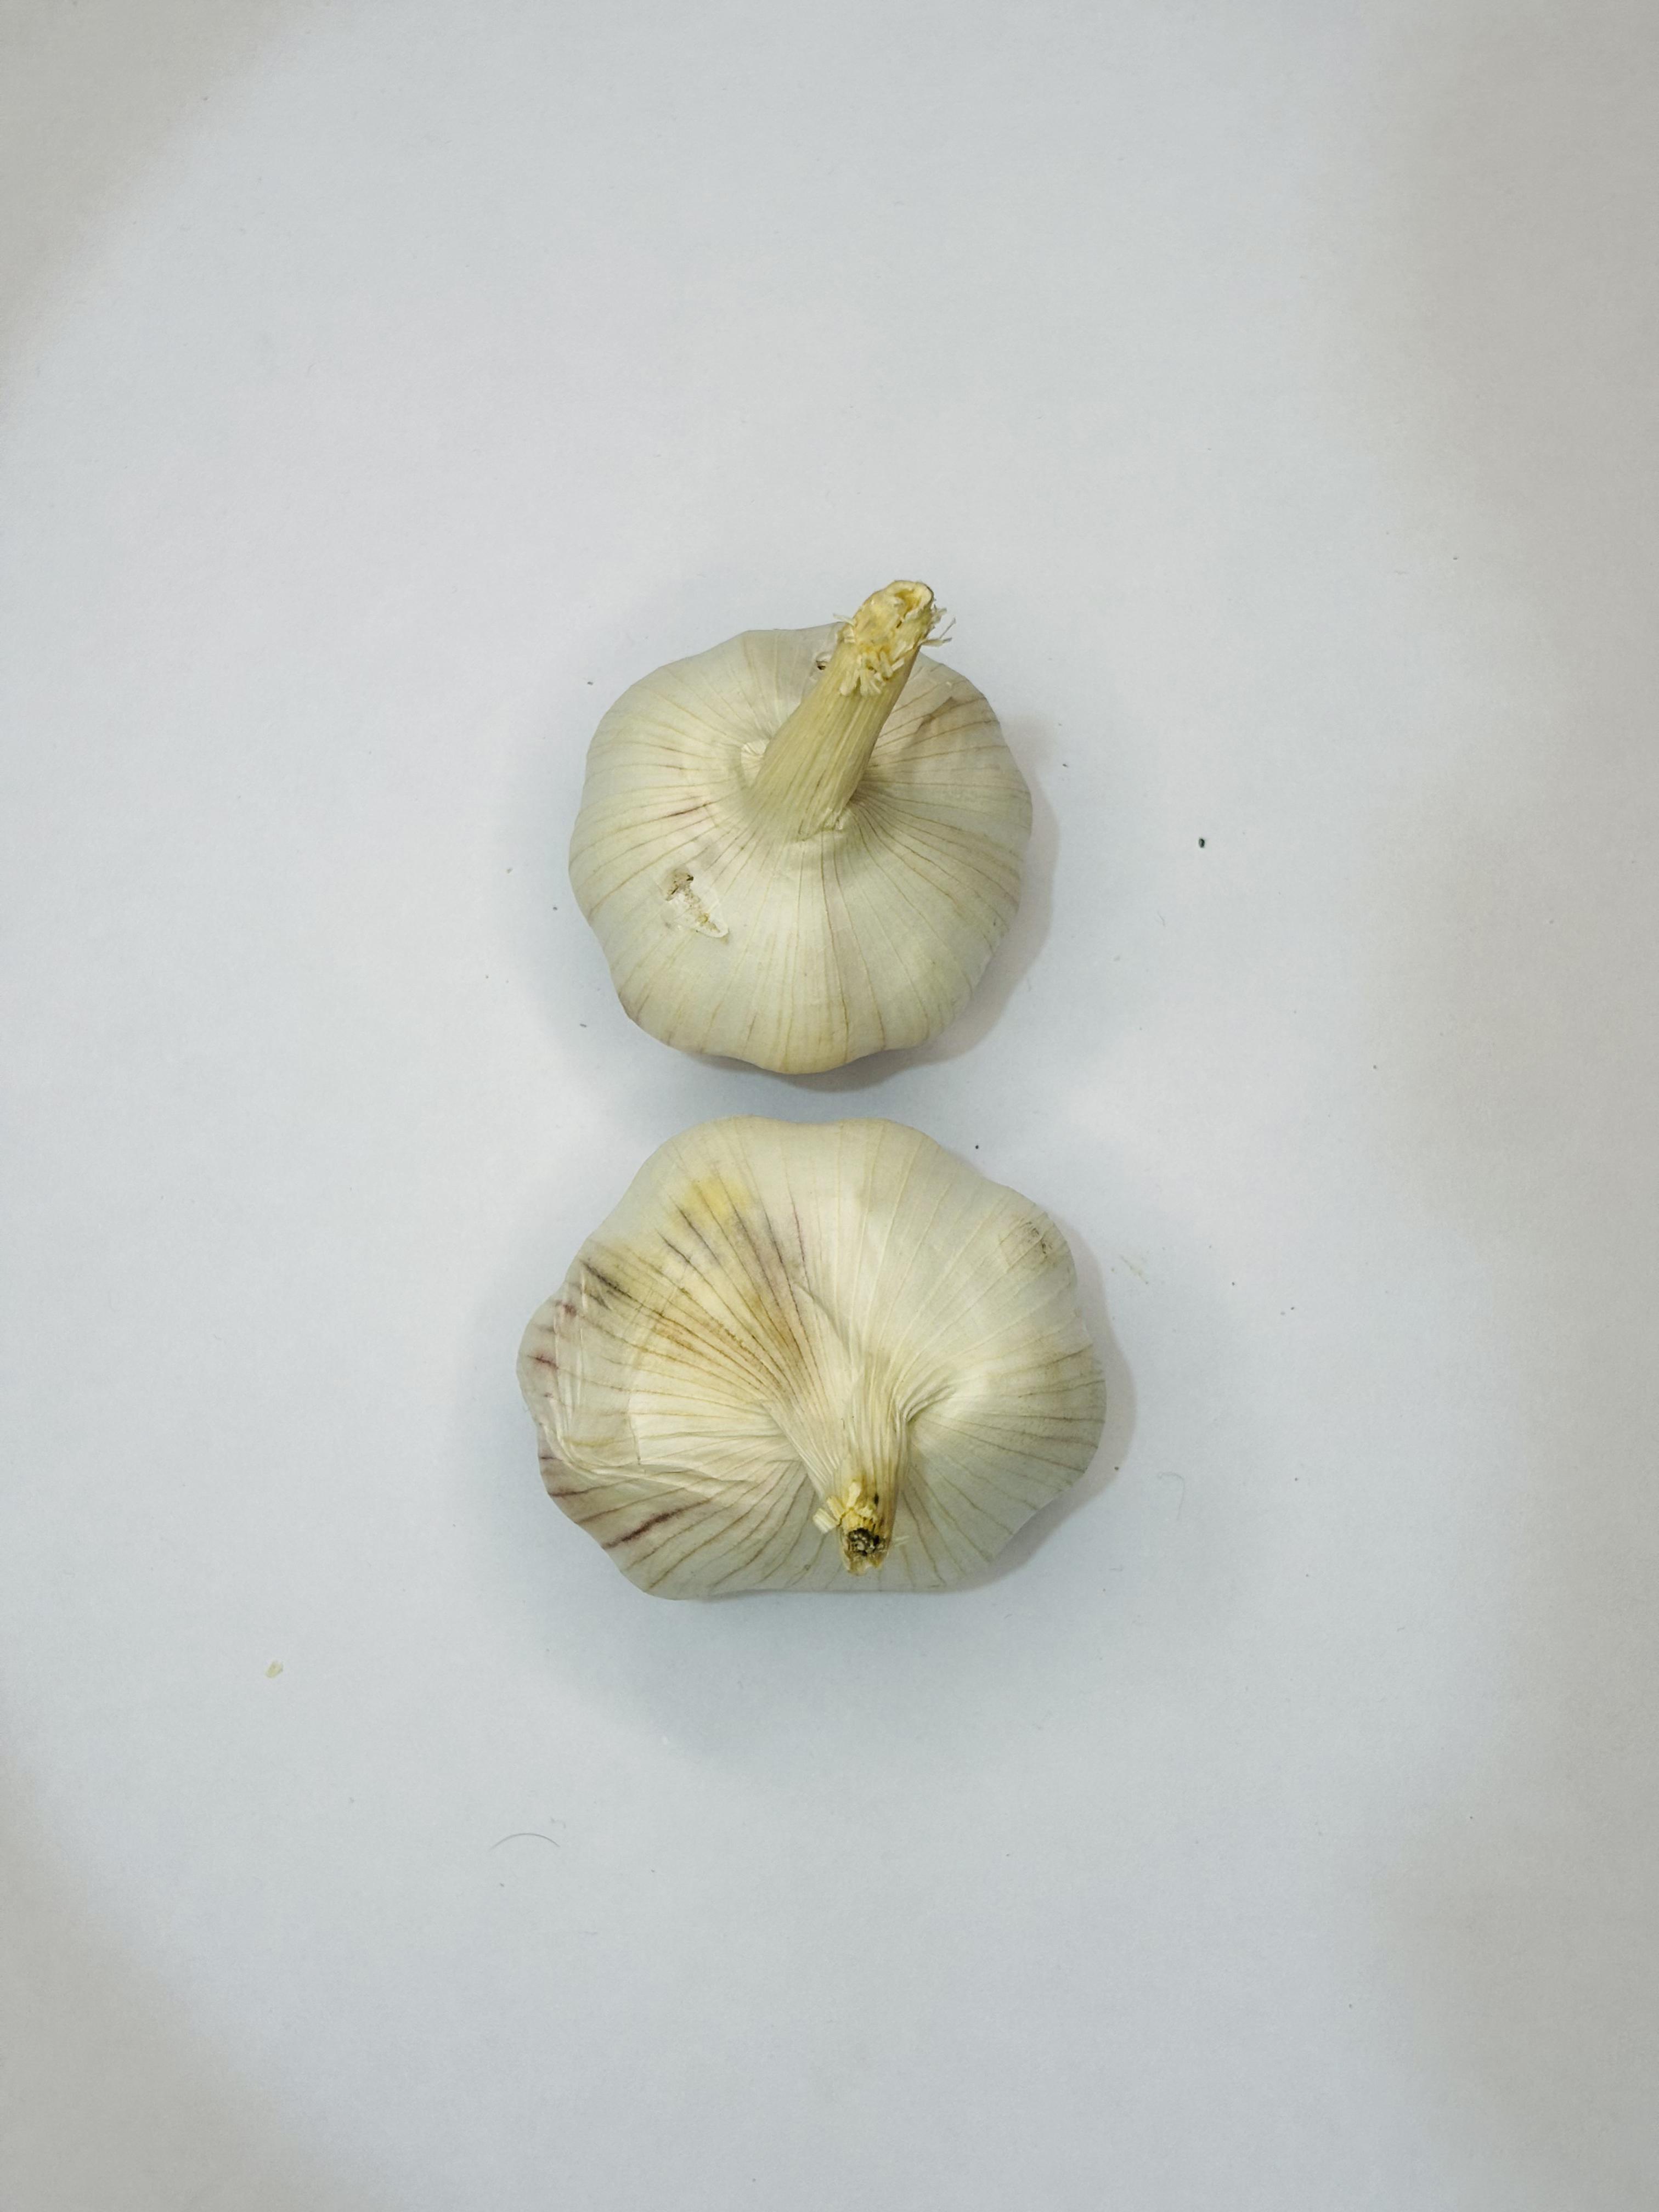
Label: Garlic